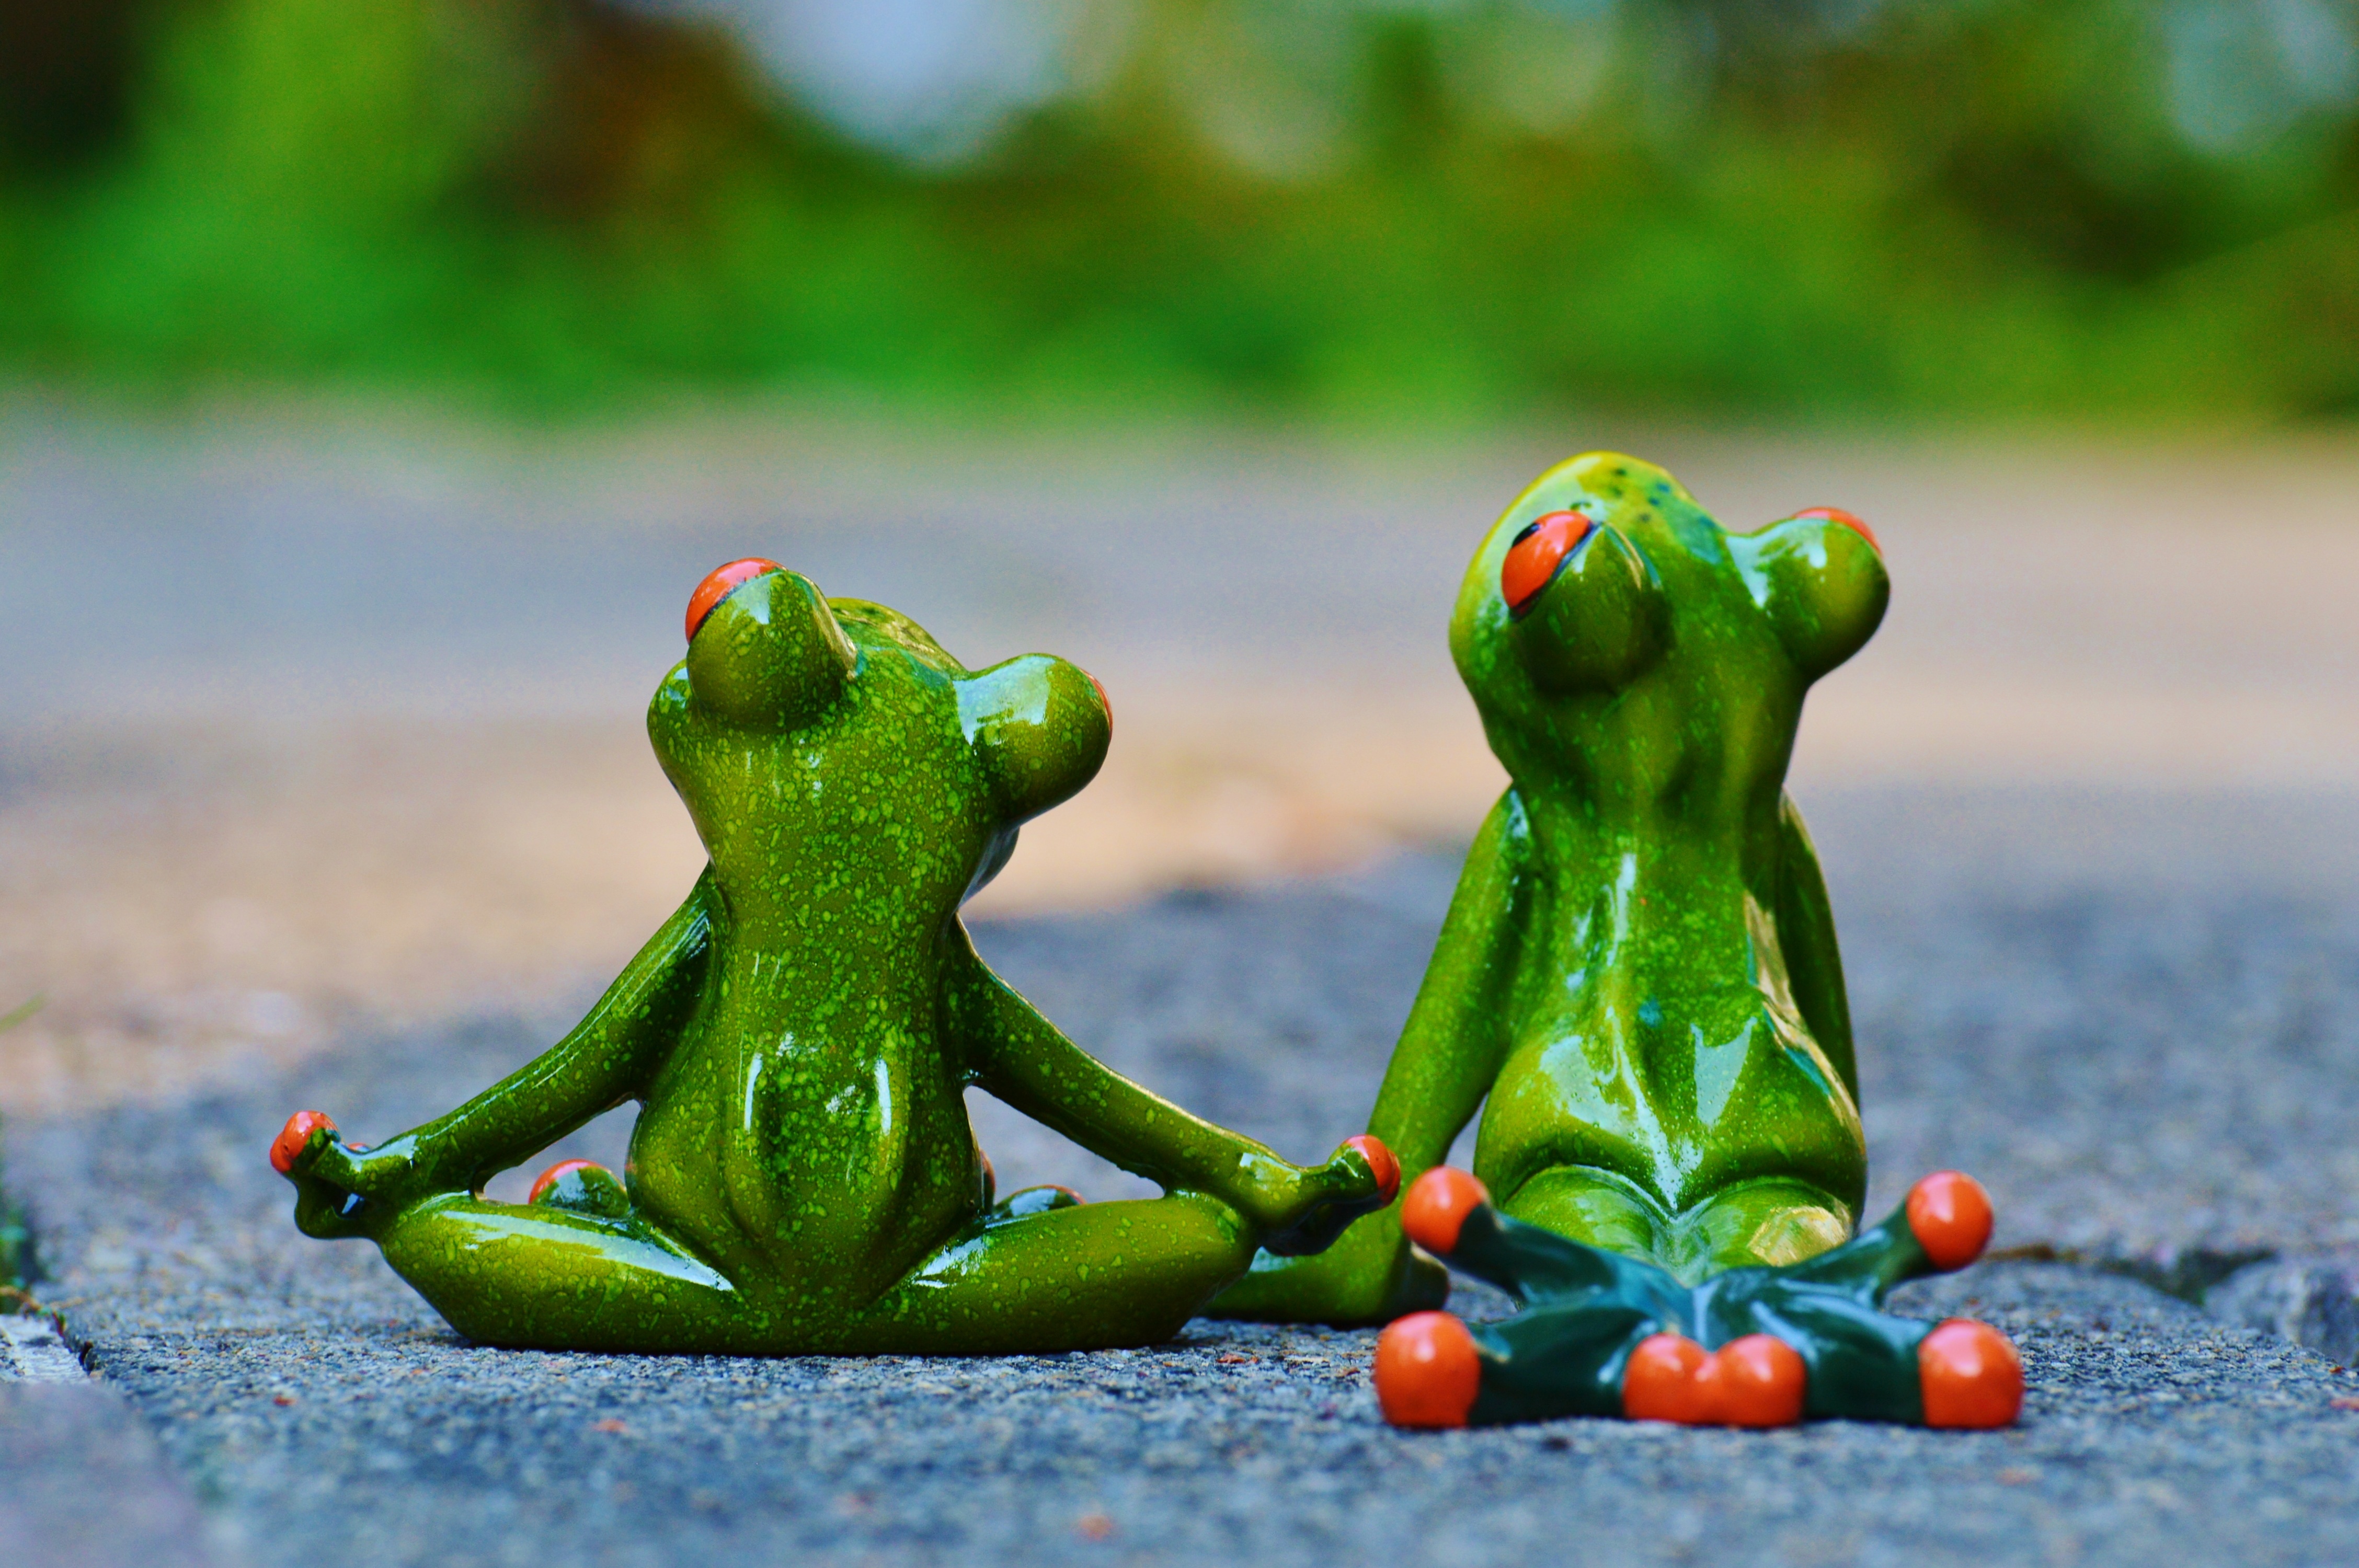
nature, sport, green, rest, frog, amphibian, fauna, tree frog, close up, relaxation, animals, yoga, vertebrate, funny, figures, relaxed, frogs, macro photography, ranidae